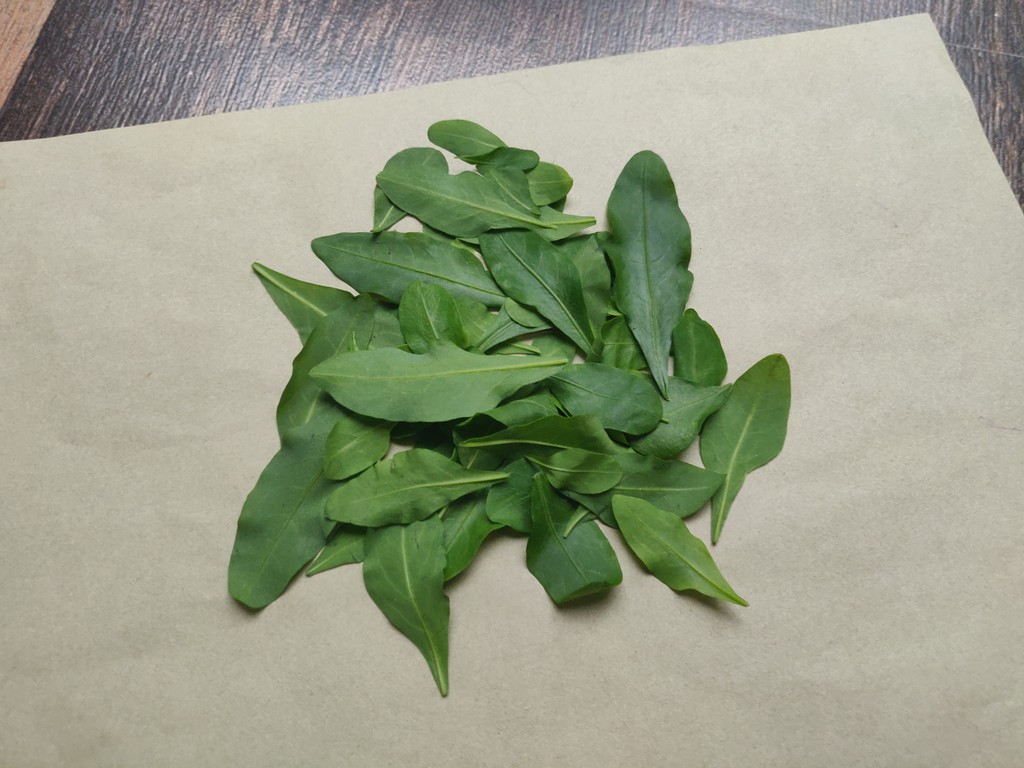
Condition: Healthy
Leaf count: multiple
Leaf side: unknown